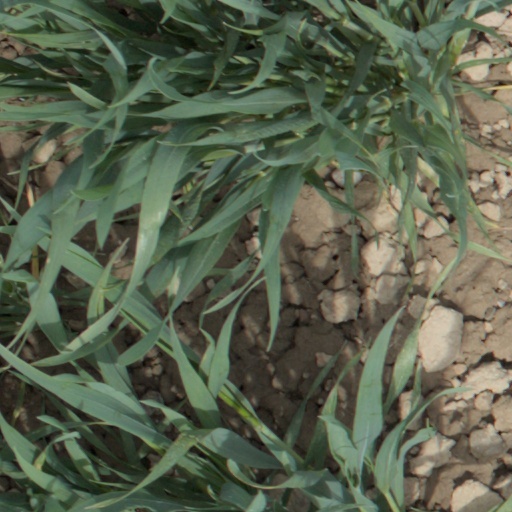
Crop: wheat